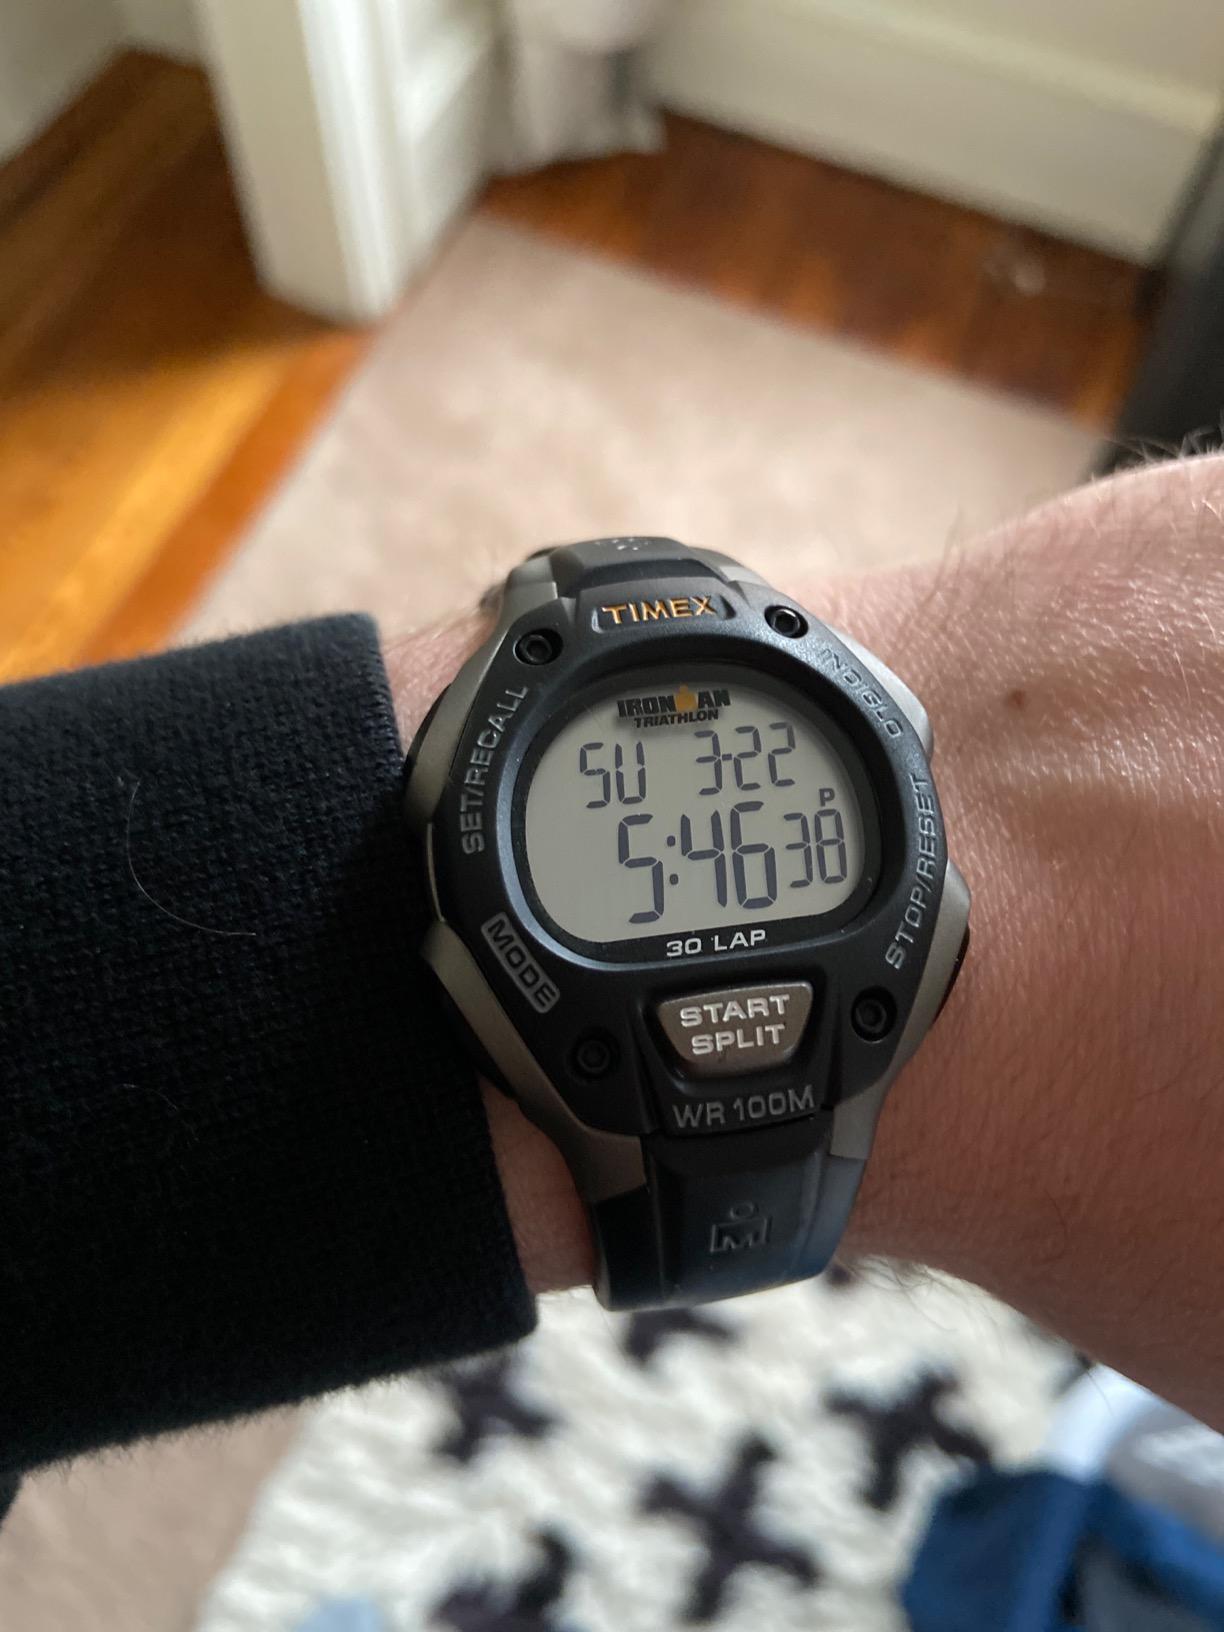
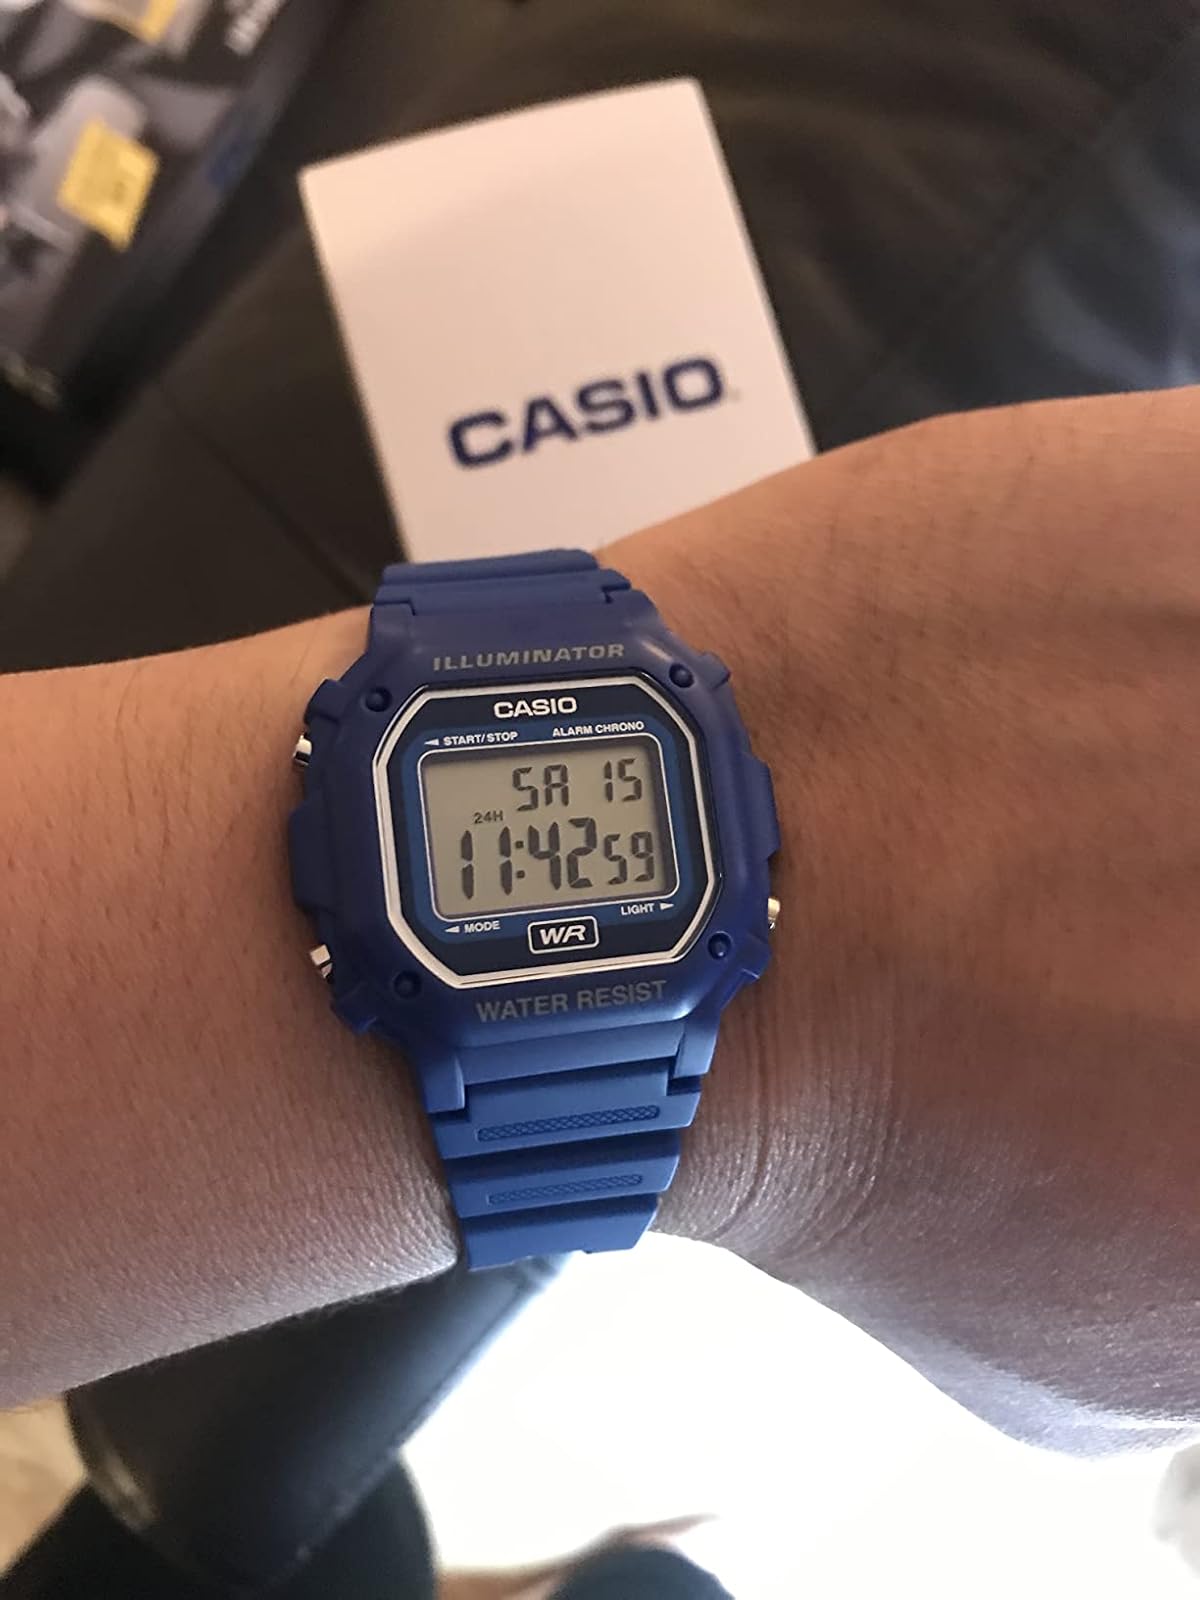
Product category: accessories_watch
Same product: no